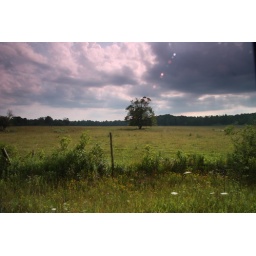
tree in a field